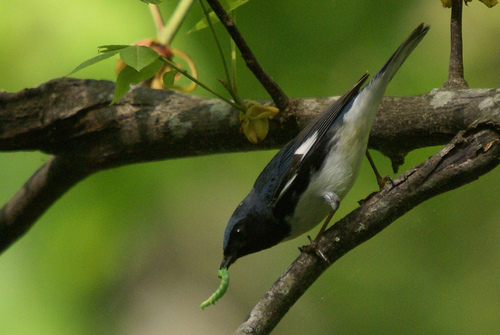
this white and black bird has white belly and breast, black tarsus and feet, crown and back
this bird is black with white on its stomach and has a very short beak.
this bird has a white belly and breast, black neck and crown, and a white vent.
this bird has a white belly, black breast, crown, and back with a short pointy bill.
this small bird has a white belly, white undertail coverts, a black throat and head.
this small bird has a black head, white belly, and a black wing with a white spot.
the bird has a short black bill, white belly and black back.
this bird is black and white in color, with a black beak.
this bird has a white belly with a white wing guard and a black crown.
a small bird with a white belly and breast and black head.
Species: Black Throated Blue Warbler